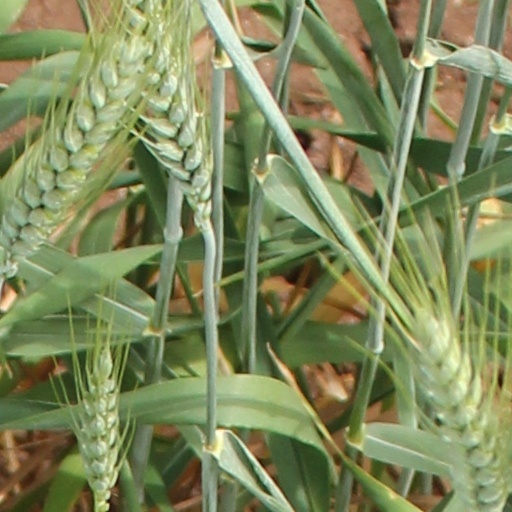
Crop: wheat